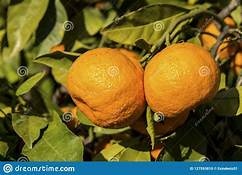
Label: mandarine